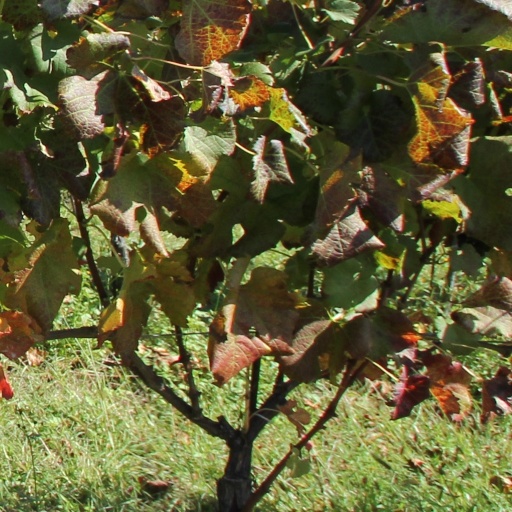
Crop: grape